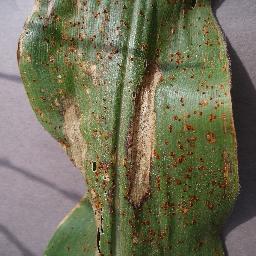
Label: Corn_(Maize)___Northern_Leaf_Blight